Video game development

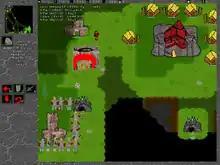
Placeholder graphics are characteristic of early game prototypes.

The history of game making begins with the development of the first video games, although which video game is the first depends on the definition of "video game". The first games created had little entertainment value, and their development focus was separate from user experience—in fact, these games required mainframe computers to play them. "OXO", written by Alexander S. Douglas in 1952, was the first computer game to use a digital display. In 1958, a game called "Tennis for Two", which displayed its output on an oscilloscope, was made by Willy Higinbotham, a physicist working at the Brookhaven National Laboratory. In 1961, a mainframe computer game called "Spacewar!" was developed by a group of Massachusetts Institute of Technology students led by Steve Russell.